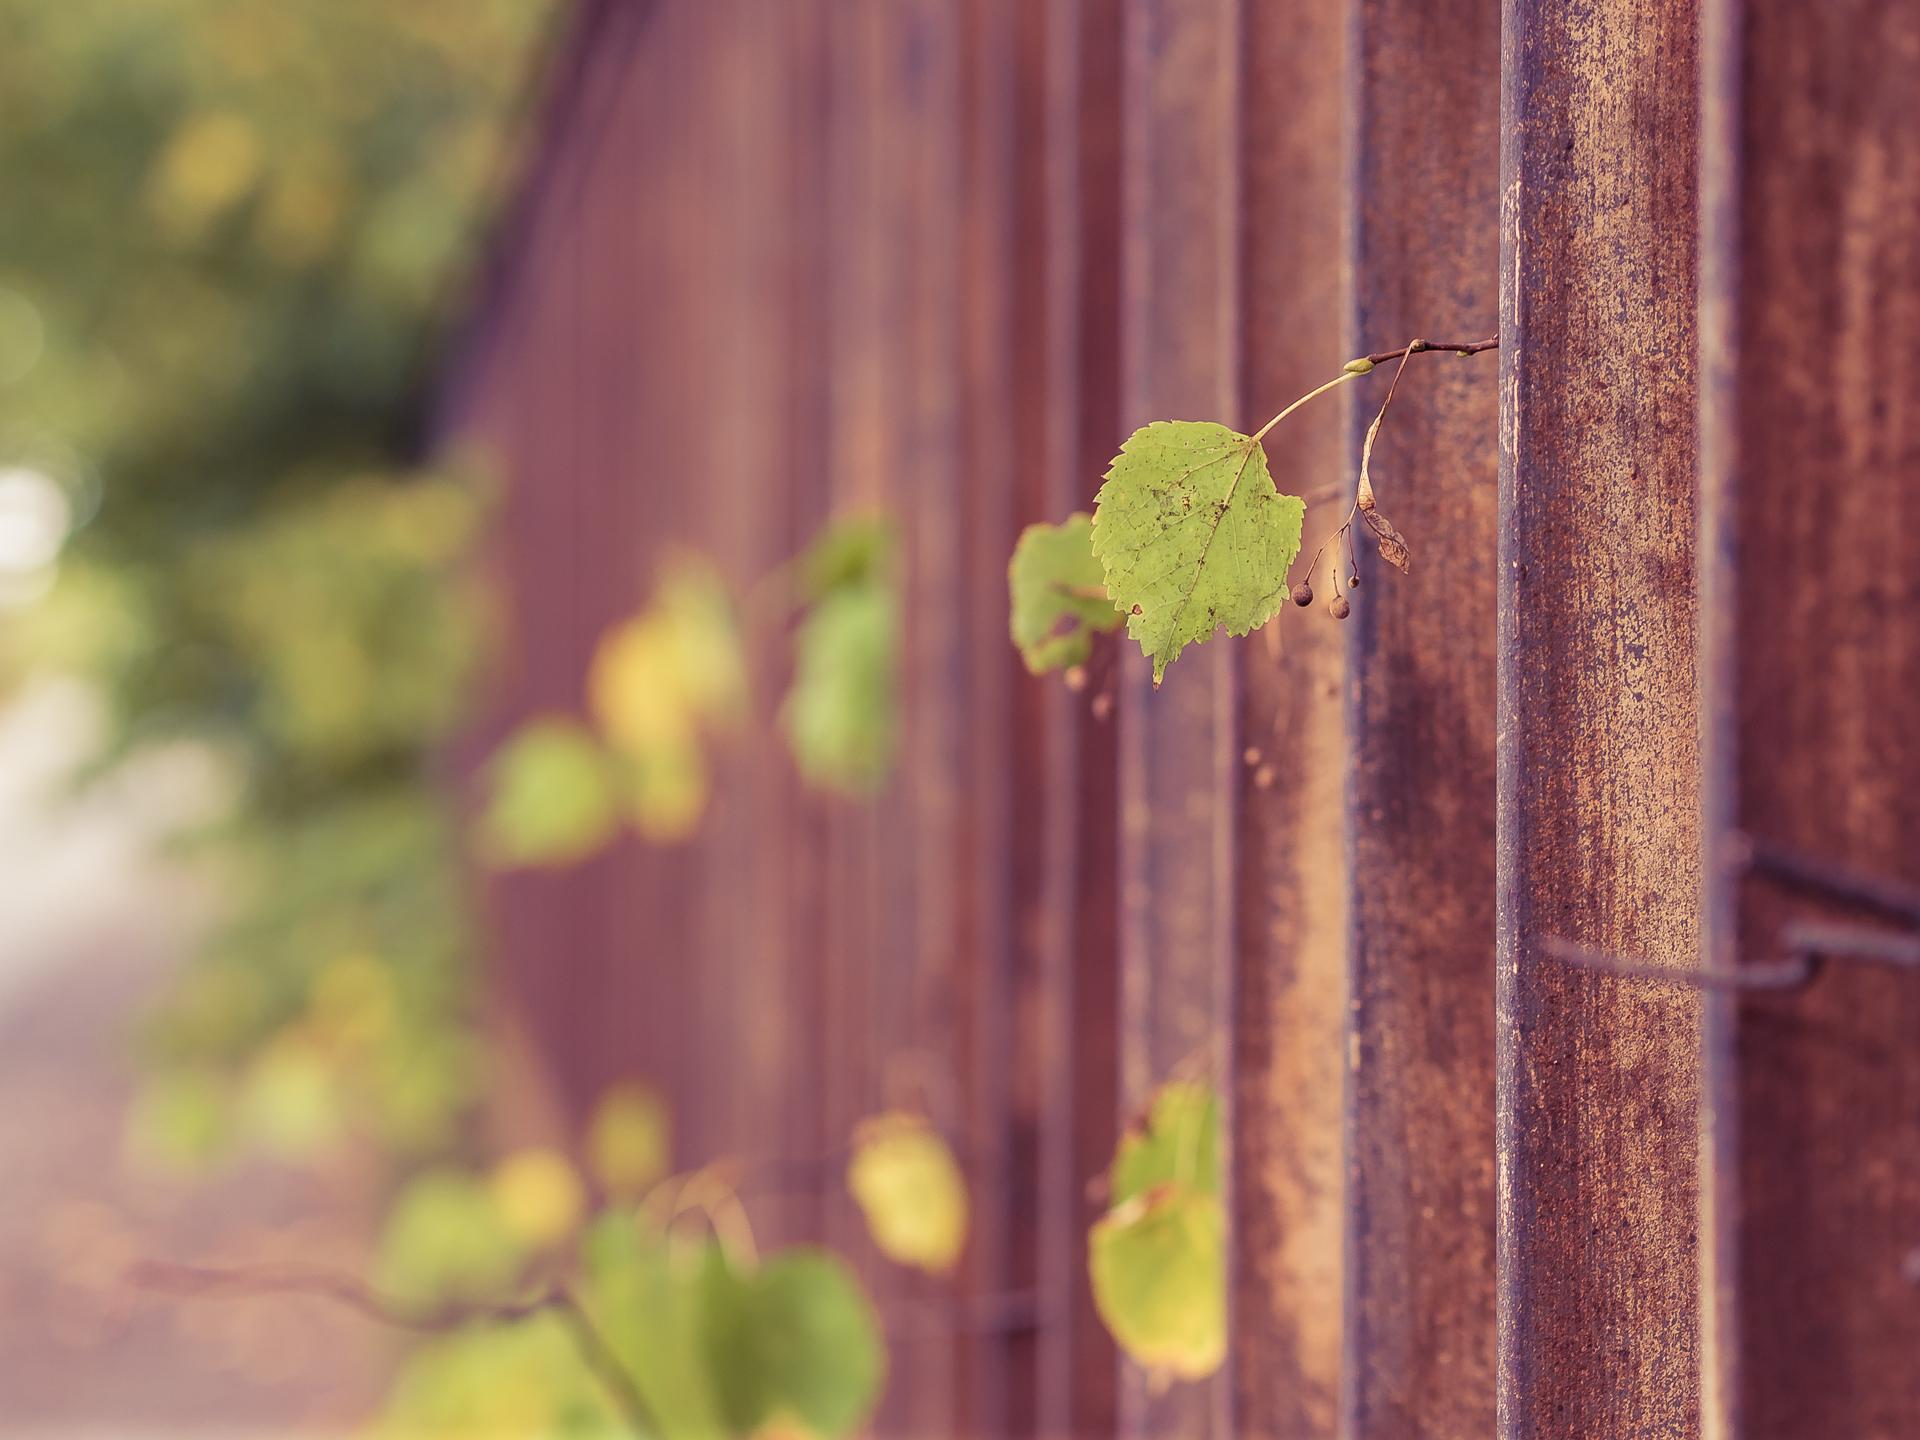
tree, nature, branch, fence, plant, sunlight, morning, leaf, flower, green, produce, color, autumn, botany, yellow, flora, season, close up, dof, apeach, anjapietsch, mftm43lumixpanasonic, microfourthird, hff, zaun, panasoniclumixg5, olympusf1845mm, macro photography, plant stem